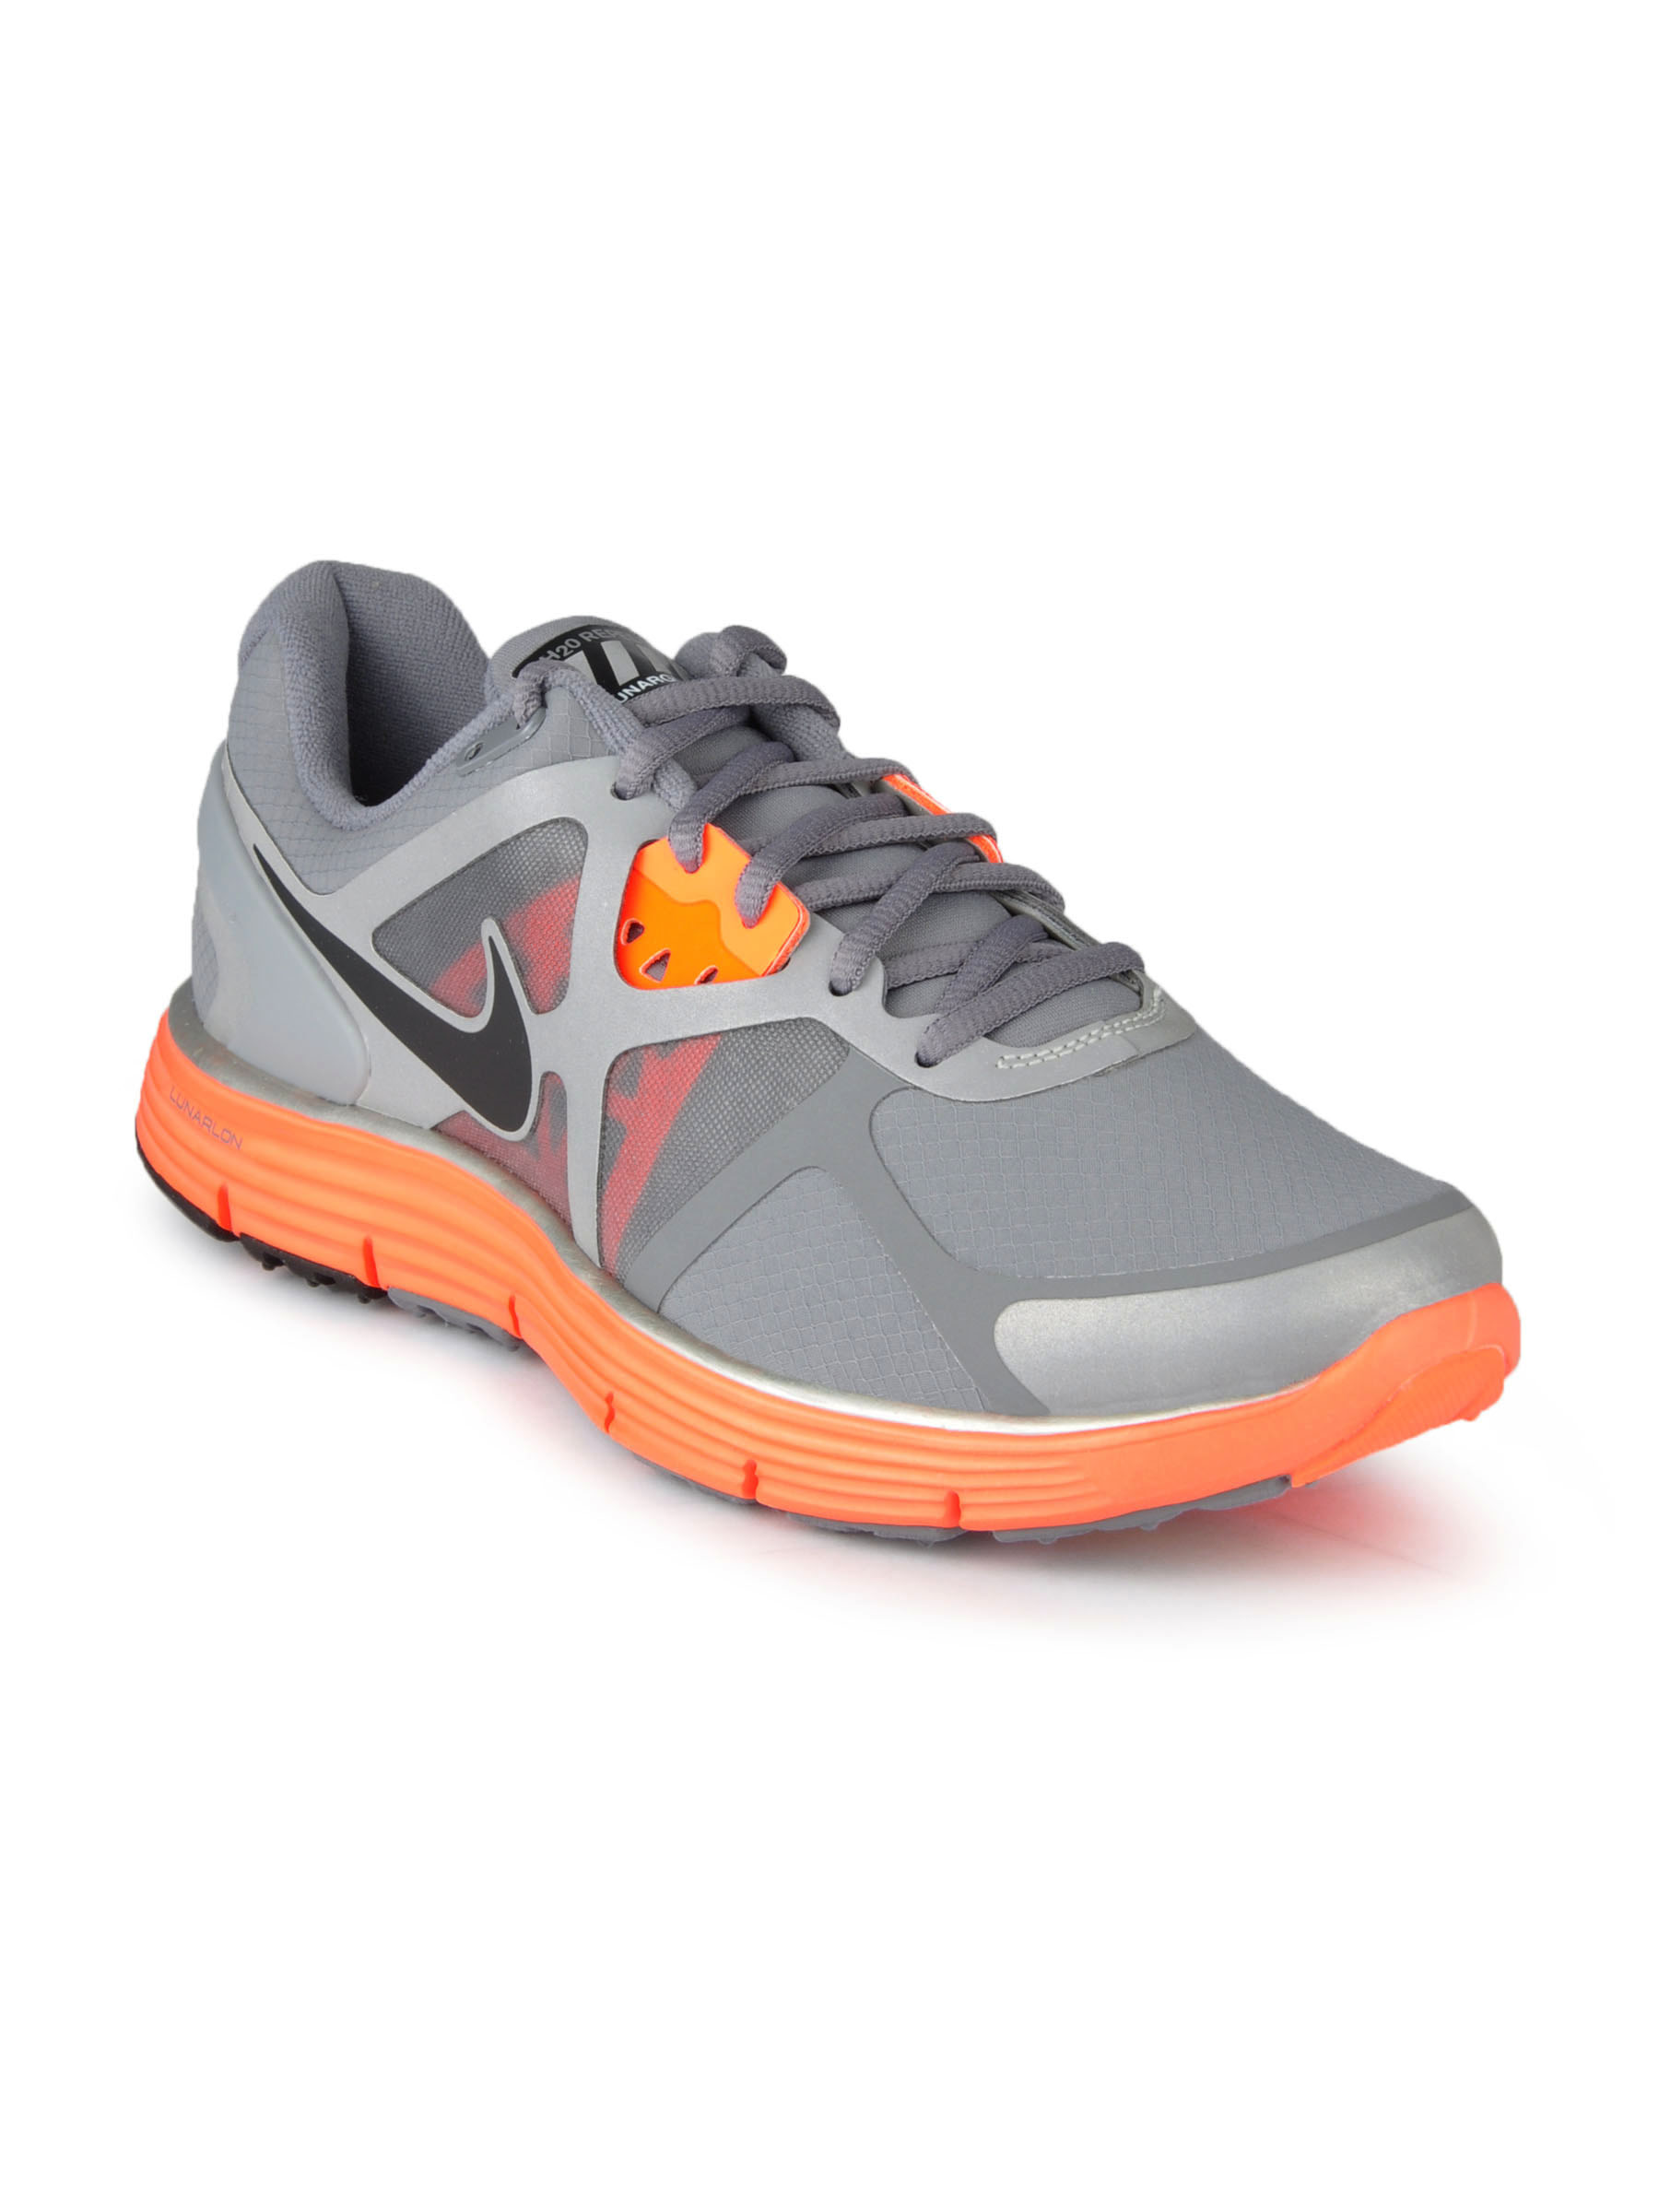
Nike Men Lunarglide + Shield Grey Sports Shoes
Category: Footwear / Shoes / Sports Shoes
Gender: Men
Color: Grey
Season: Fall 2011
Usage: Sports